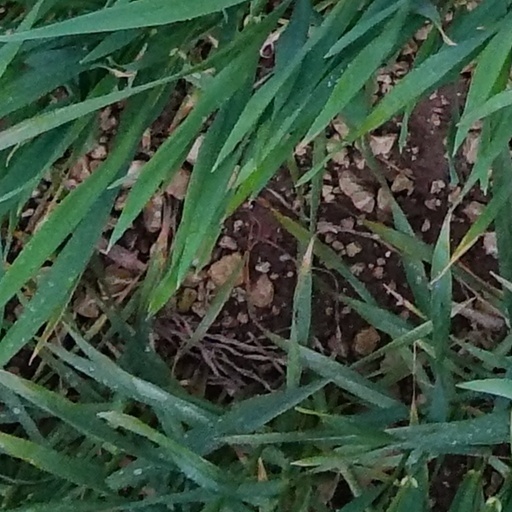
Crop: wheat